Jayne Mansfield in popular culture

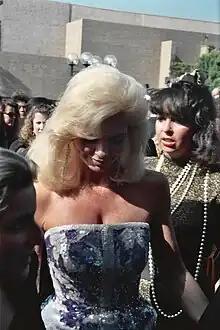
Loni Anderson plays Mansfield in "The Jayne Mansfield Story", which was nominated for three Emmy Awards

In 1980, a television film was made on her life — "The Jayne Mansfield Story" — which was nominated for three Emmy Awards in the categories for hair, makeup and costume. In the film directed by Dick Lowry, Mansfield is played by Loni Anderson and her husband Mickey Hargitay is played by Arnold Schwarzenegger. She was featured in the A&E Television Networks television series "Biography" in an episode titled "Jayne Mansfield: Blonde Ambition". The television series won an Emmy Award in outstanding non-fiction television series category in 2001. A&E again featured her life in another television serial titled "Dangerous Curves" in 1999. In 1988, her story and archival footage was a part of the television documentary "Hollywood Sex Symbols". The first film documentary on her, "The Wild, Wild World of Jayne Mansfield", started with herself working in the film, but it was finished in 1968 after her death and had to make use of archival footage. Fans of trash documentaries made a cult out of this film.